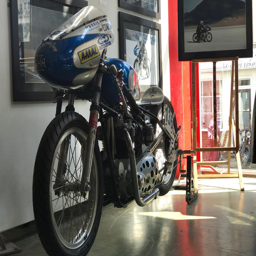
revolution : a celebration of art , film and motorcycles